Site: brandenburg
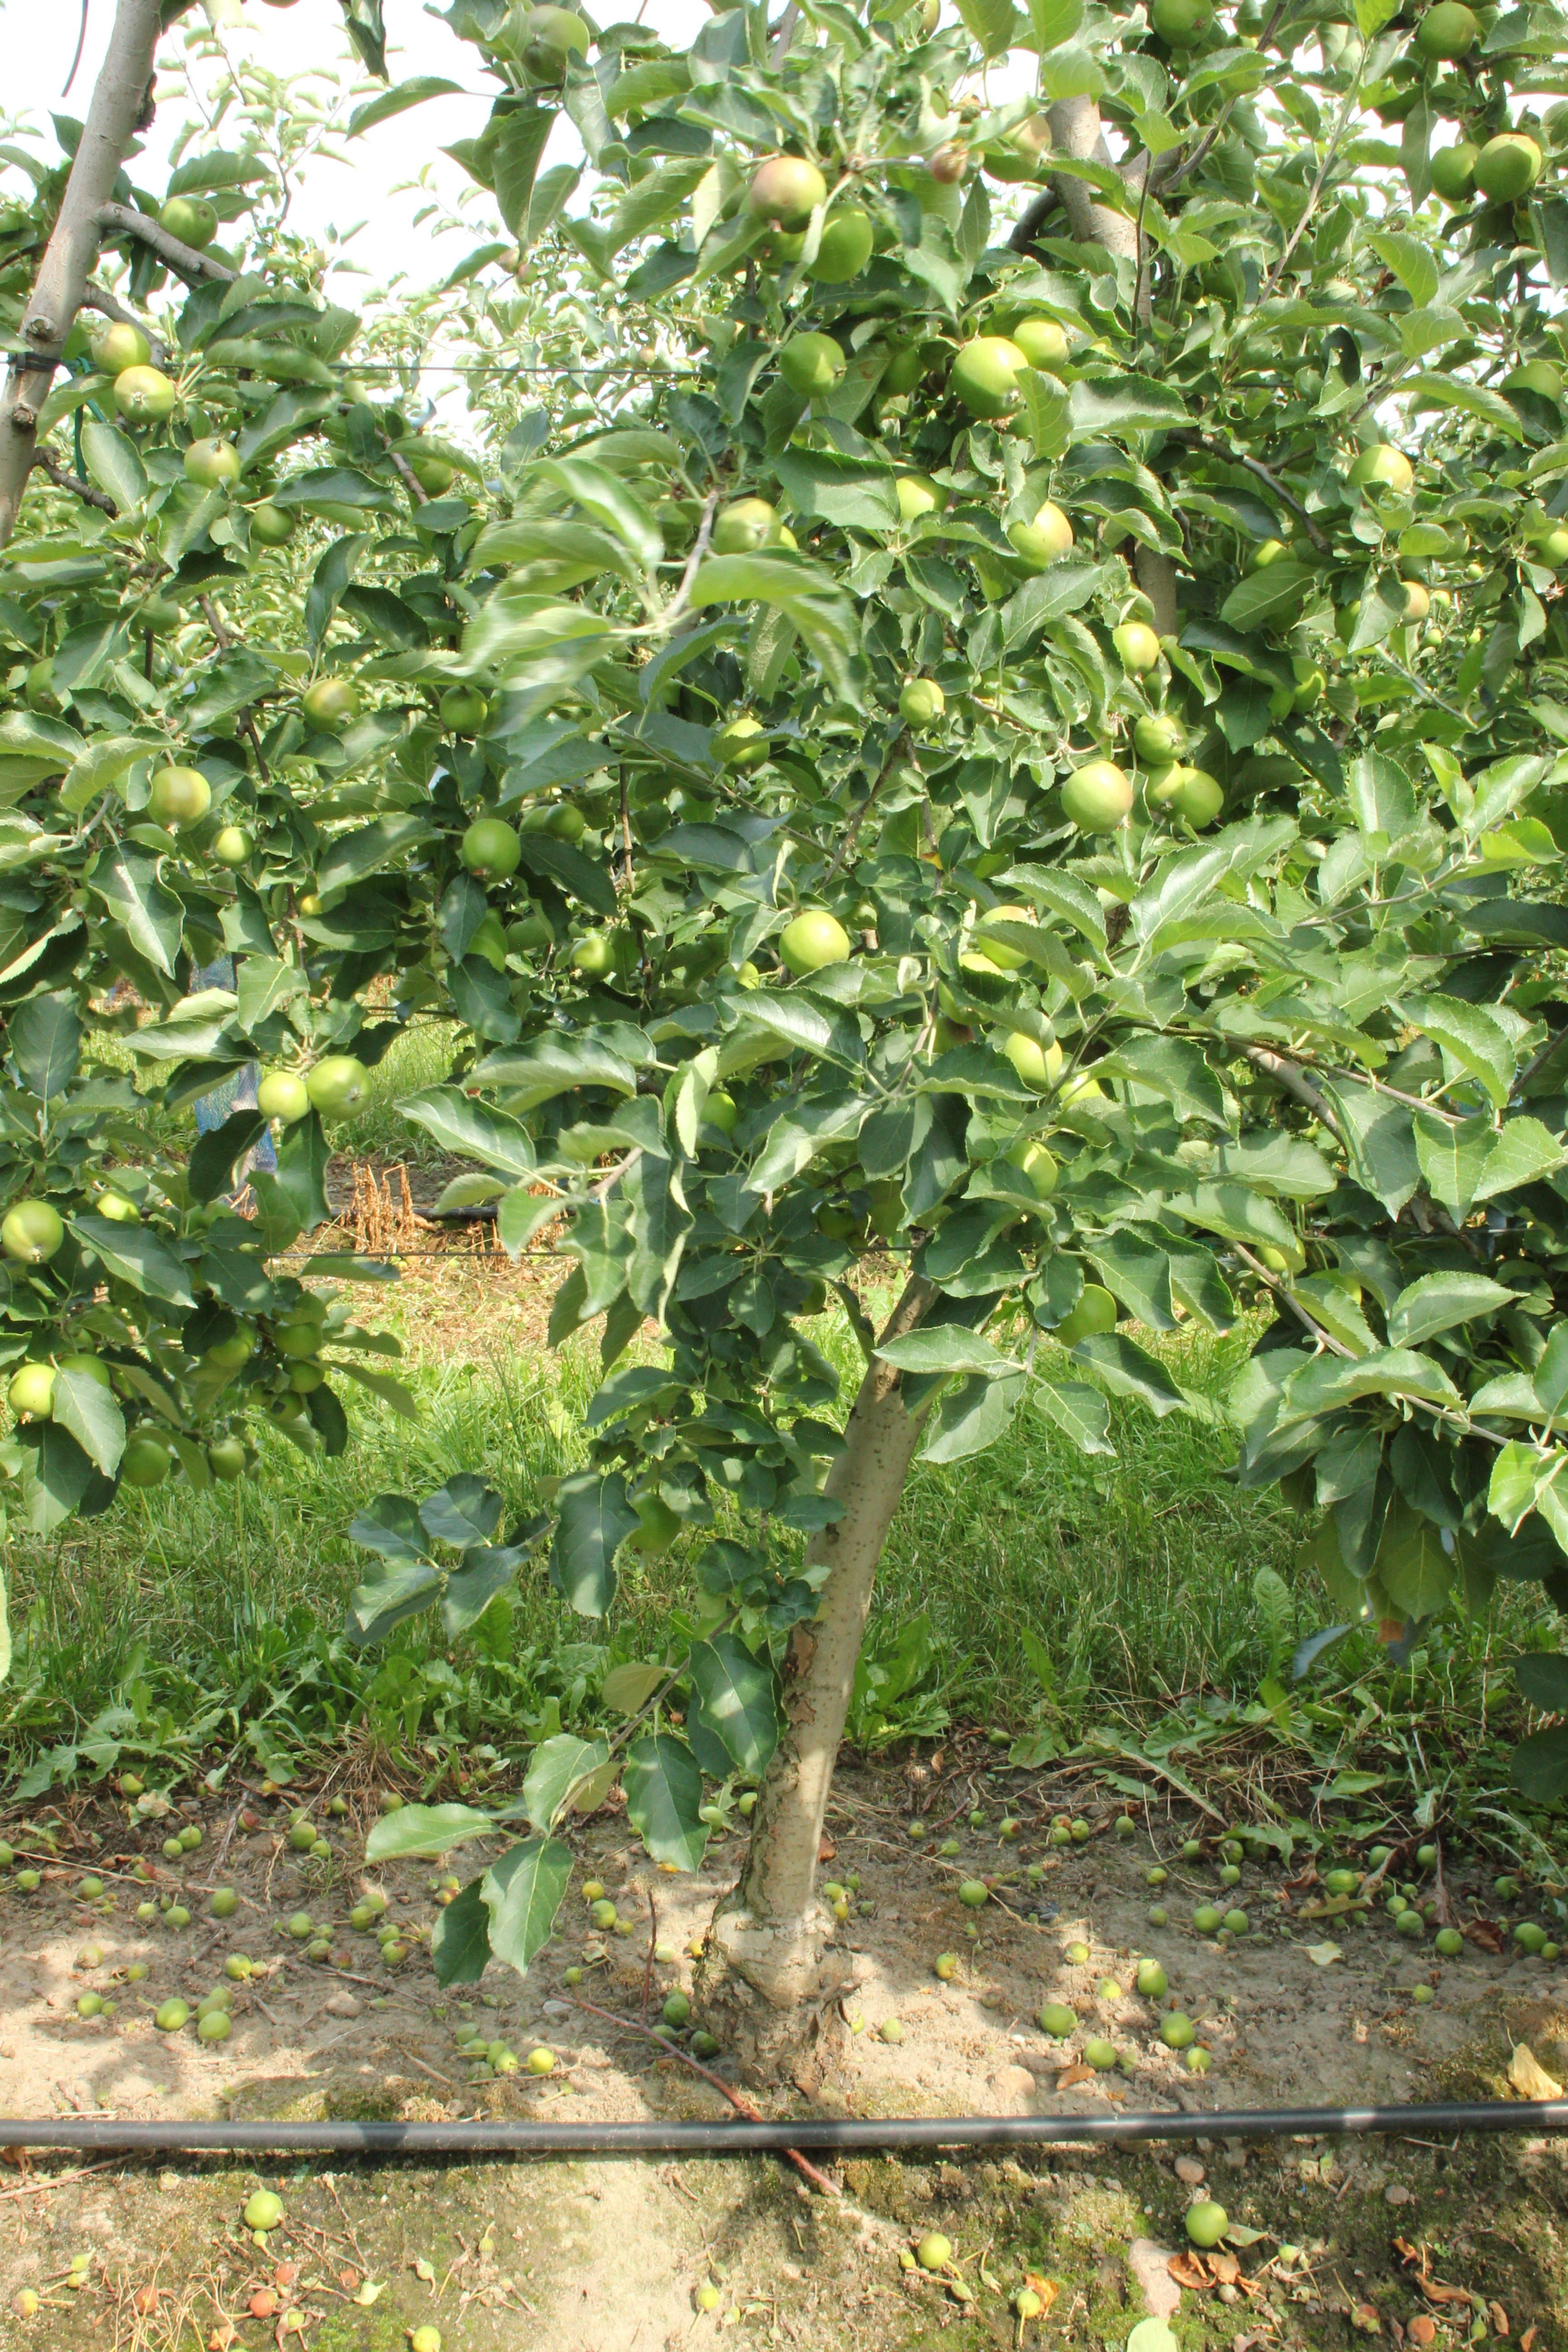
Growth stage (BBCH 74): Development of fruit